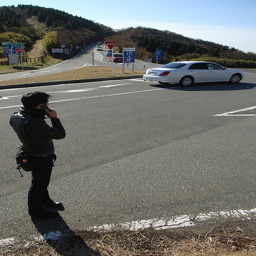
A man talks on a cell phone while standing in the road, at an intersection
A person stands at a country cross road making a phone call.
A man standing in the street on a cellphone.
A white car passing a person in a black jacket.
A man standing in the road looking at a car while on a cell phone.